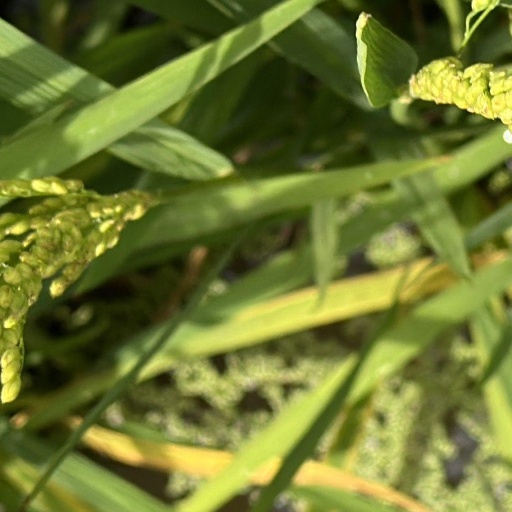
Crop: rice